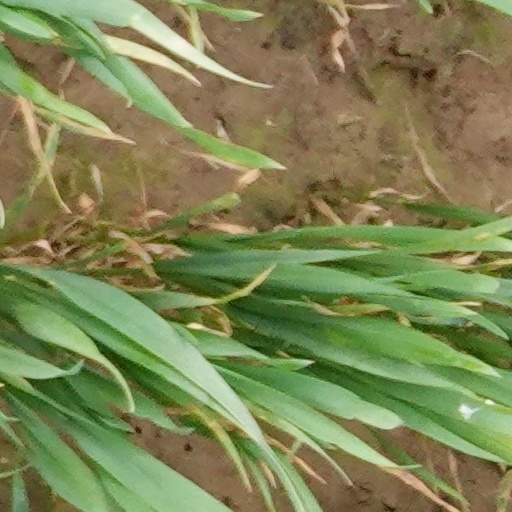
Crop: wheat